Jaimie Warren

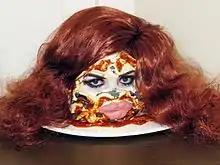
Self-portrait as Lasagna Del Rey by thestrutny, Celebrities as Food Series, 2012

Jaimie Warren (born 1980) is an American photographer and performance artist who is based in Brooklyn, New York. Warren is a fellow in Interdisciplinary Arts from the New York Foundation for the Arts, she is the recipient of the Baum Award for An Emerging American Photographer, and is a featured artist on the PBS series “New York Close Up”.